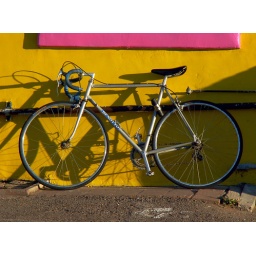
A lone bike leaning against a colorful wall at sunset in Tucson. Irresistible for me as a subject!